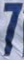
Number: 7